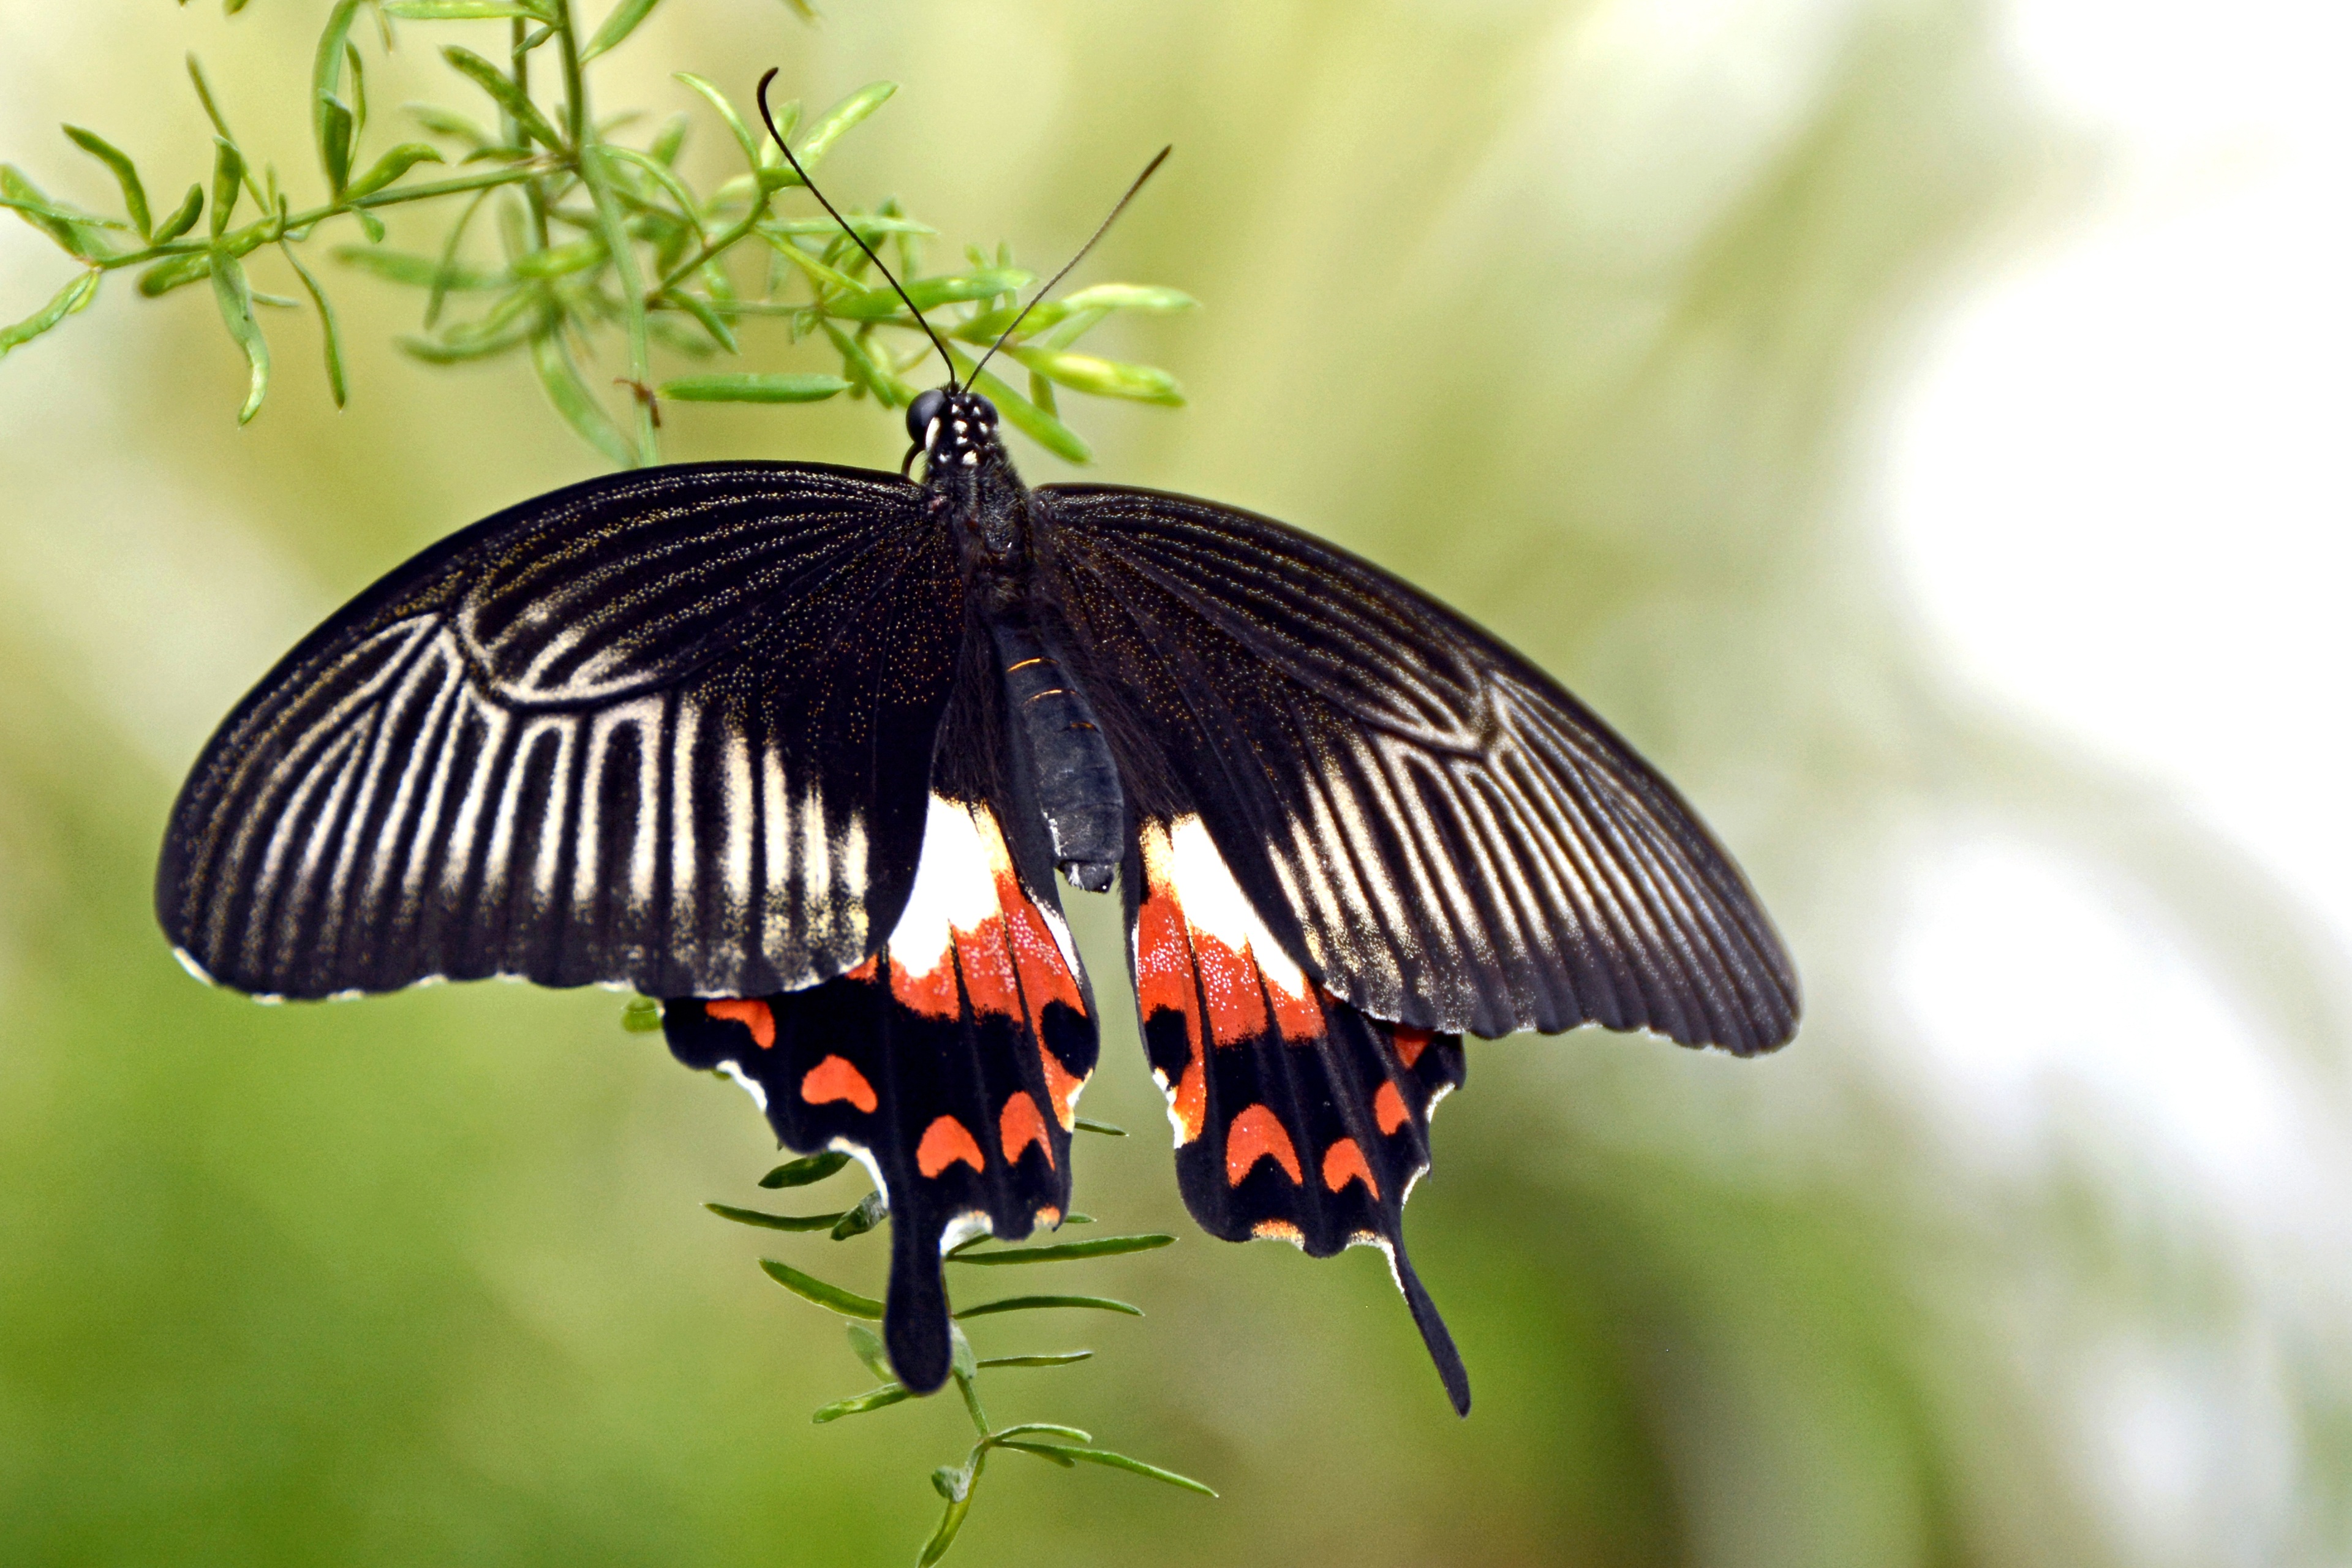
nature, wing, white, flower, animal, fly, wildlife, red, insect, small, botany, butterfly, black, close, fauna, invertebrate, drawing, head, creature, animal world, flight insect, macro photography, arthropod, pollinator, butterfly house, suction nozzles, papilio polytes, ordinary mormon butterfly, moths and butterflies, lycaenid, brush footed butterfly